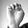
ASL letter: E